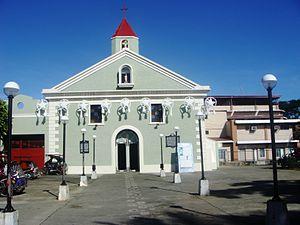
Le siège de Baler fut une bataille de la Révolution philippine, de la guerre hispano-américaine et de la guerre philippino-américaine. Les révolutionnaires philippins assiégèrent une église fortifiée occupée par des troupes coloniales espagnoles dans la ville de Baler, aux Philippines, pendant onze mois ou 337 jours.